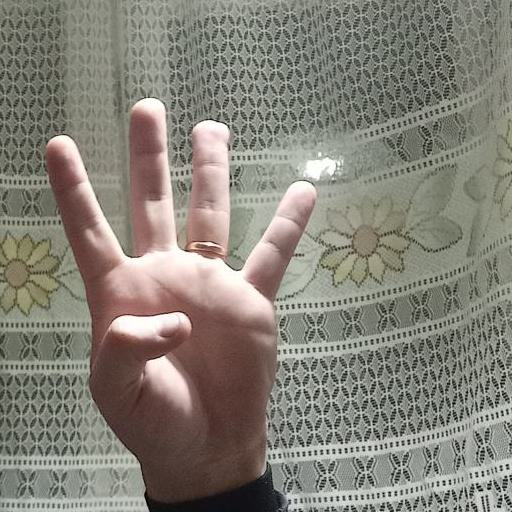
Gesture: four